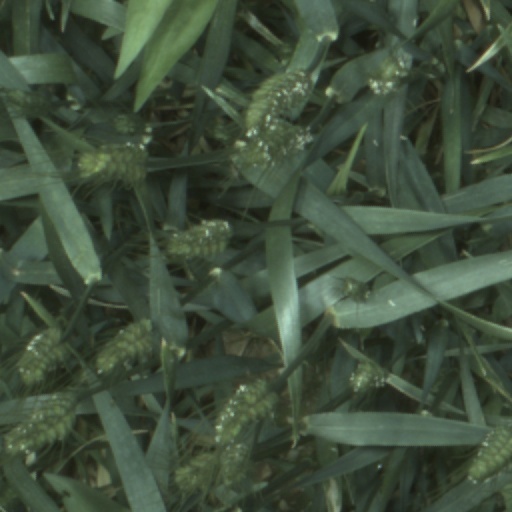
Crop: wheat